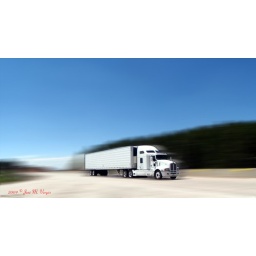
A truck in a Colorado road. American trucks are very different from European trucks and make much better pictures